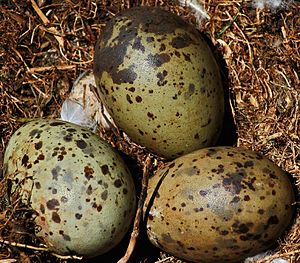
Sølvmåge / Galleri
Sølvmågen er en almindelig ynglefugl i Danmark og er den mest almindelige af de store måger og større end stormmågen og mindre end svartbagen. Det er også den største af de måger, der har sølvgrå ryg og sorte vingespidser.